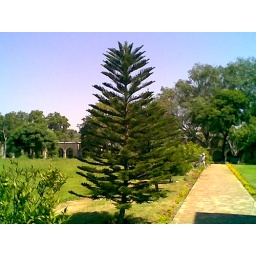
This is a tree with the kitchen in the far background.